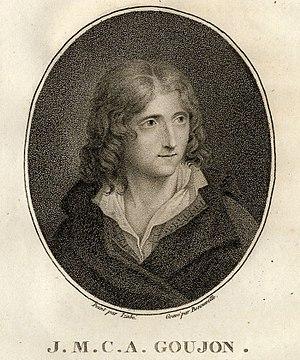
Jean-Marie-Claude-Alexandre Goujon, né à Bourg-en-Bresse le 13 avril 1766, mort à Paris le 17 juin 1795, est une personnalité politique de la Révolution française.